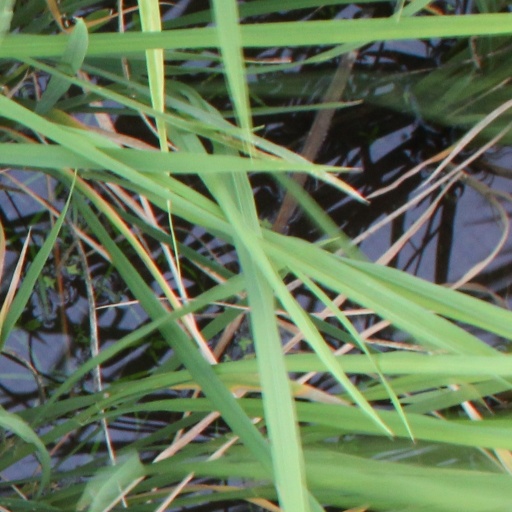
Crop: rice